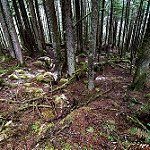
Label: forest